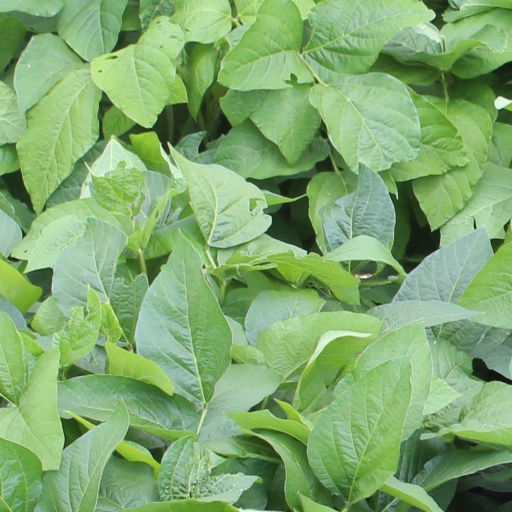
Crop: soybean